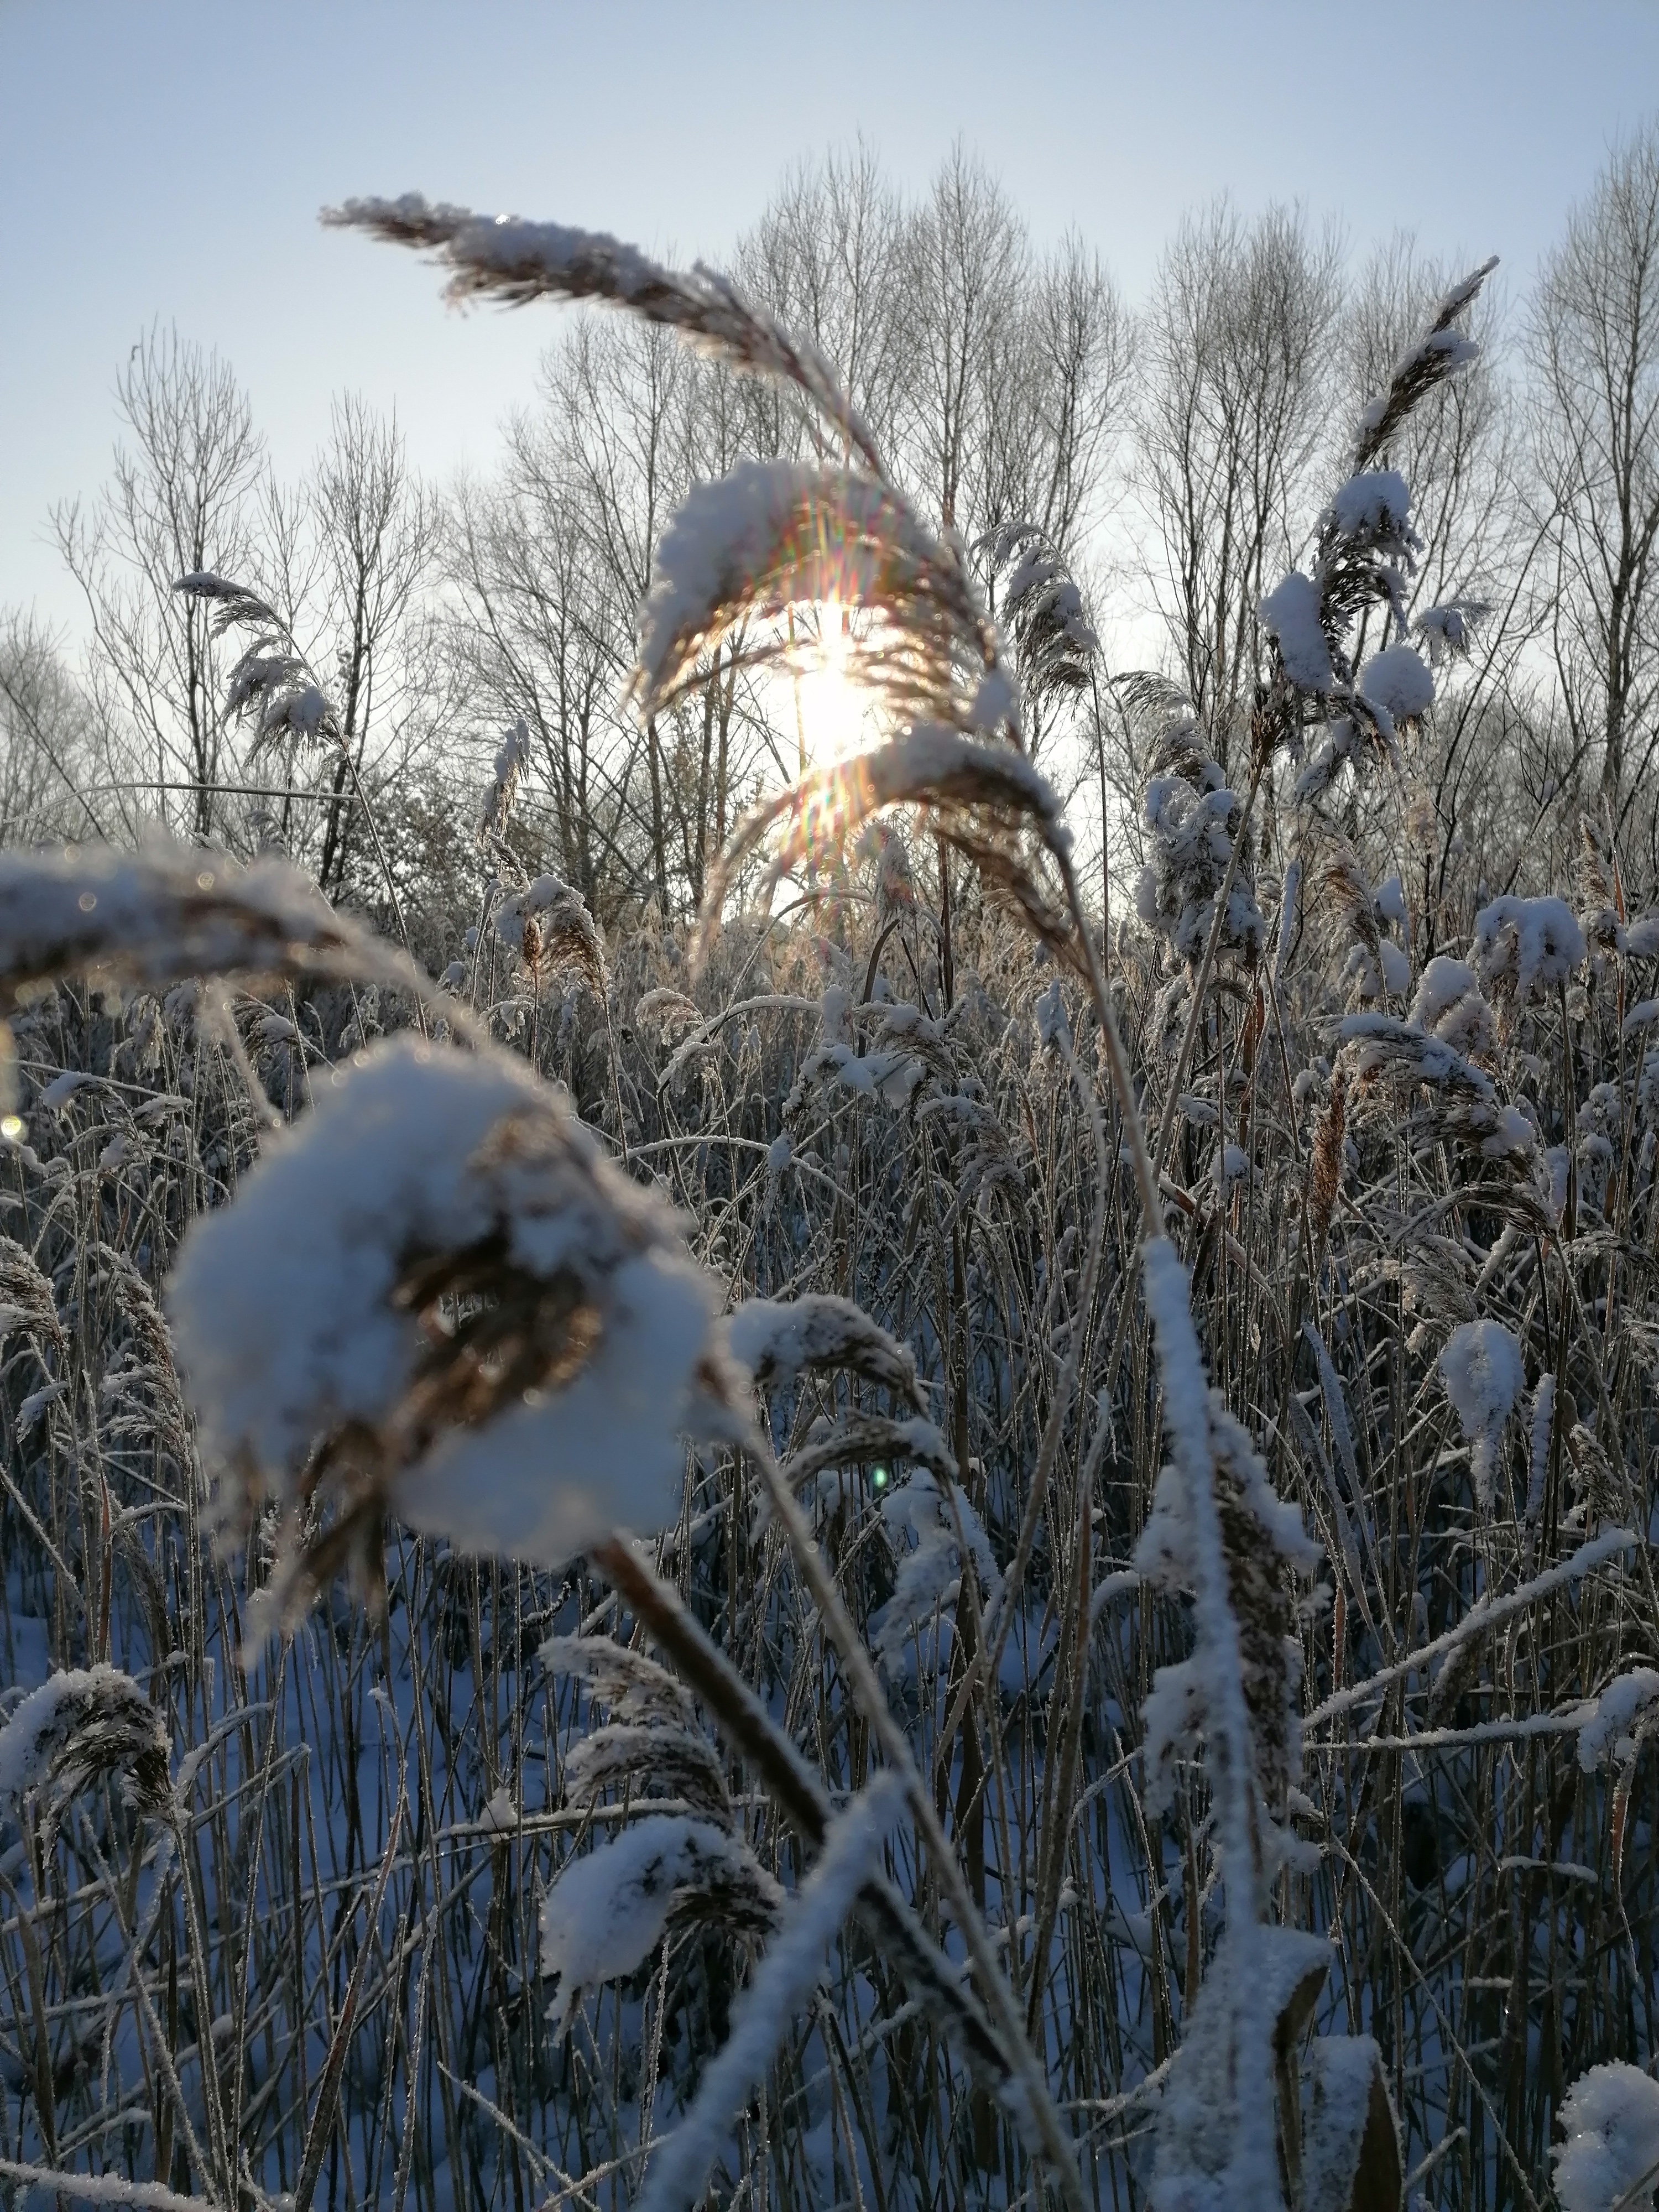
nature, branch, winter, twig, freezing, snow, atmospheric phenomenon, grass family, plant stem, frost, precipitation, subshrub, herbaceous plant, ice, sedge family